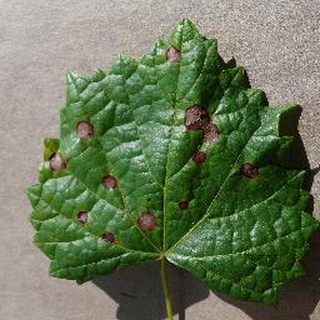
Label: grape_black_rot